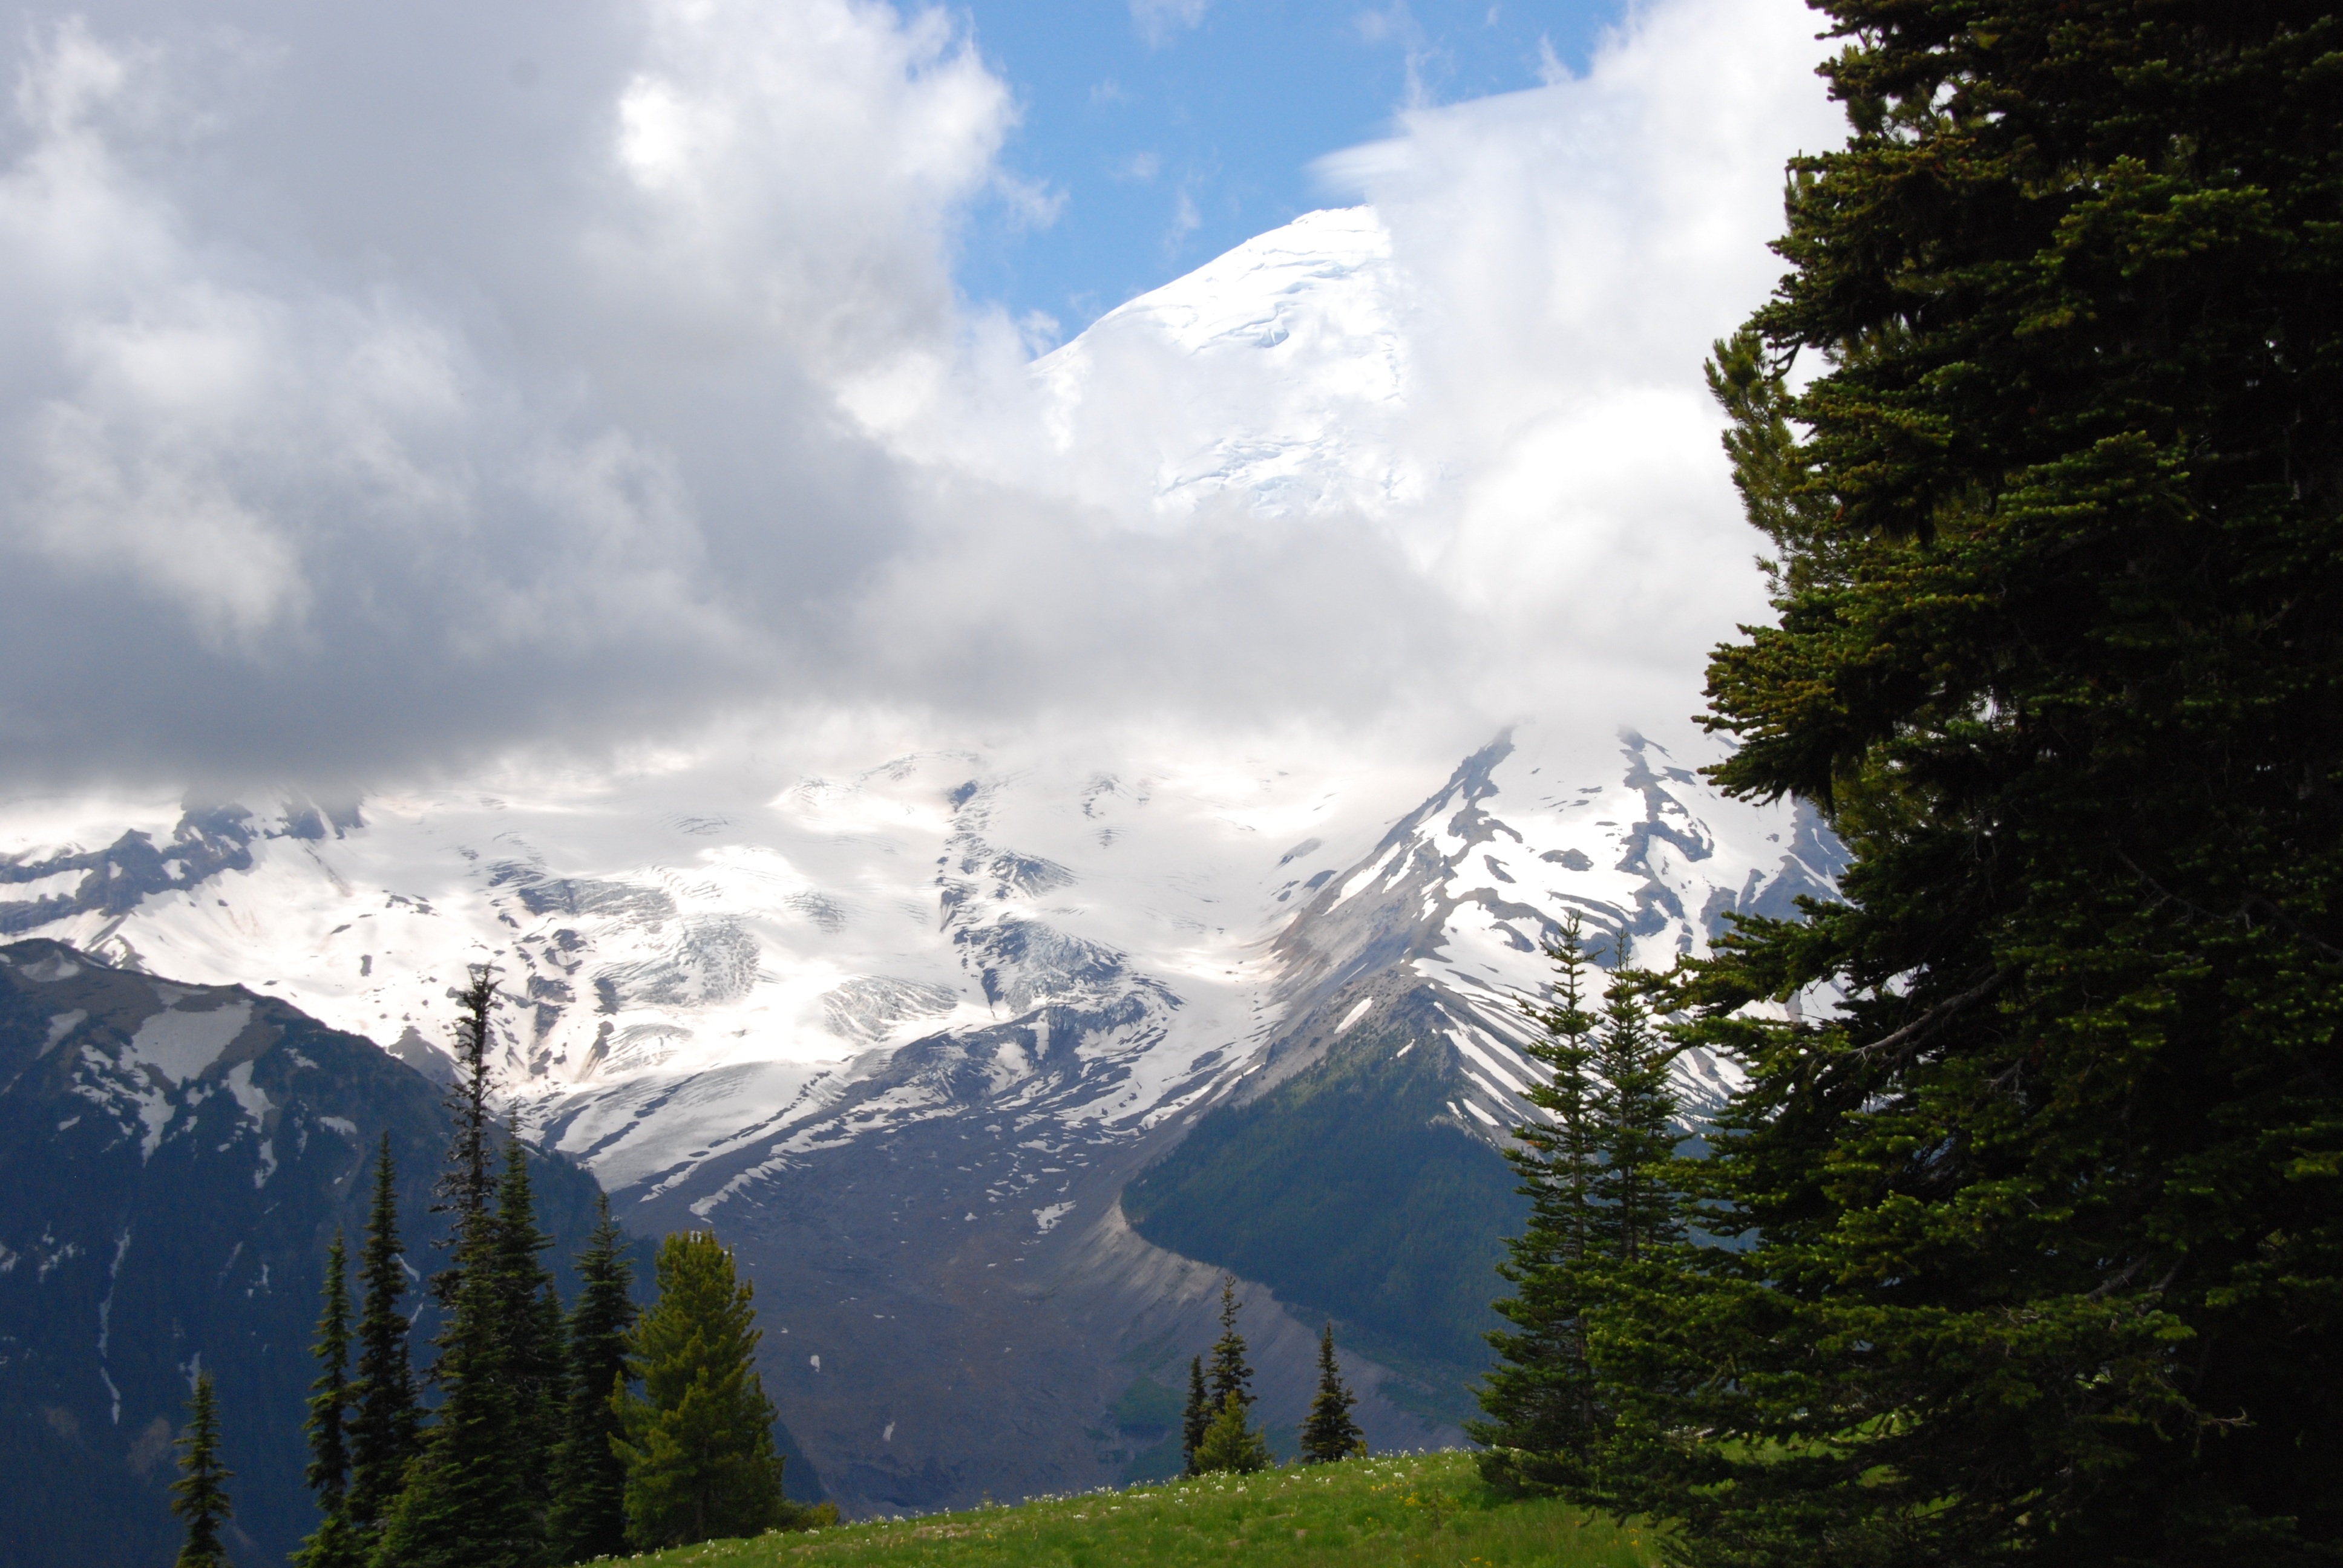
landscape, nature, wilderness, mountain, snow, cloud, mist, valley, mountain range, fjord, ridge, summit, alps, plateau, north america, washington state, landform, mount rainier, eternal, mountain pass, geographical feature, atmospheric phenomenon, mountainous landforms